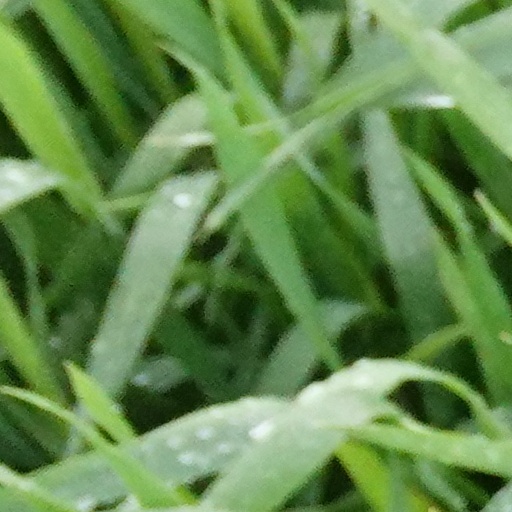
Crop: wheat